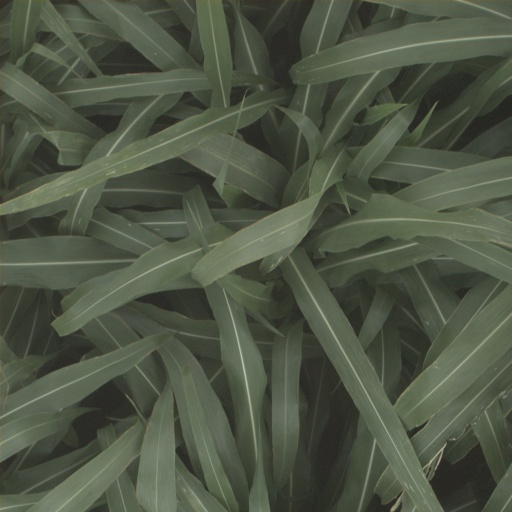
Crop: sorghum